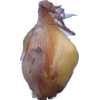
Label: onion